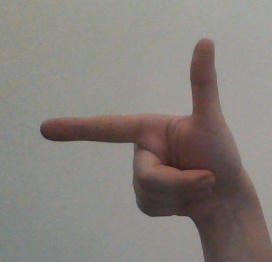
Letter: yaa